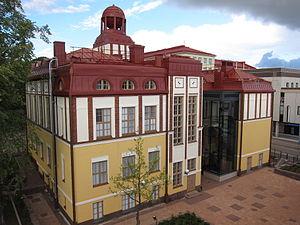
Le lycée de Kotka est un lycée situé dans le quartier Kotkansaari à Kotka en Finlande.